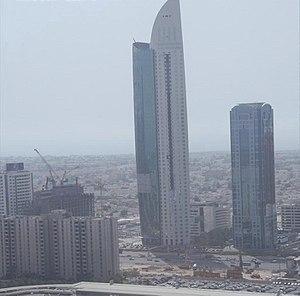
Le Park Place est un gratte-ciel de 56 étages construit en 2007 à Dubaï, le long de la Sheikh Zayed Road. La hauteur de la tour est de 234 mètres. Elle comprend des résidences et des bureaux.